Meg Greenfield

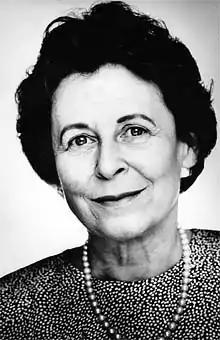

Mary Ellen Greenfield (December 27, 1930 – May 13, 1999), known as Meg Greenfield, was an American editorial writer who worked for The "Washington Post" and "Newsweek". She was also a Washington, D.C., insider, known for her wit. Greenfield won a Pulitzer Prize for Editorial Writing.